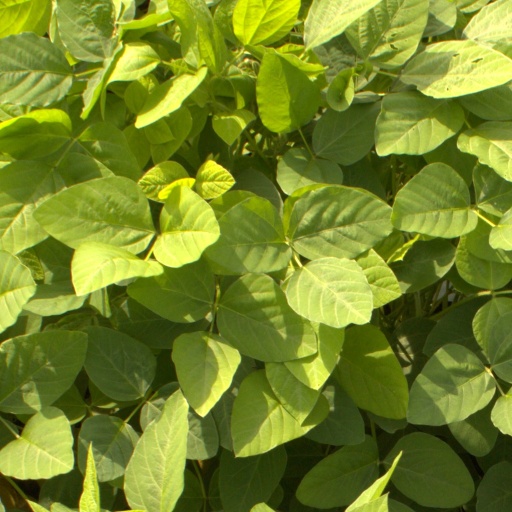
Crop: soybean